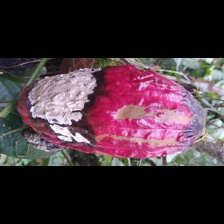
Label: moniliophthora